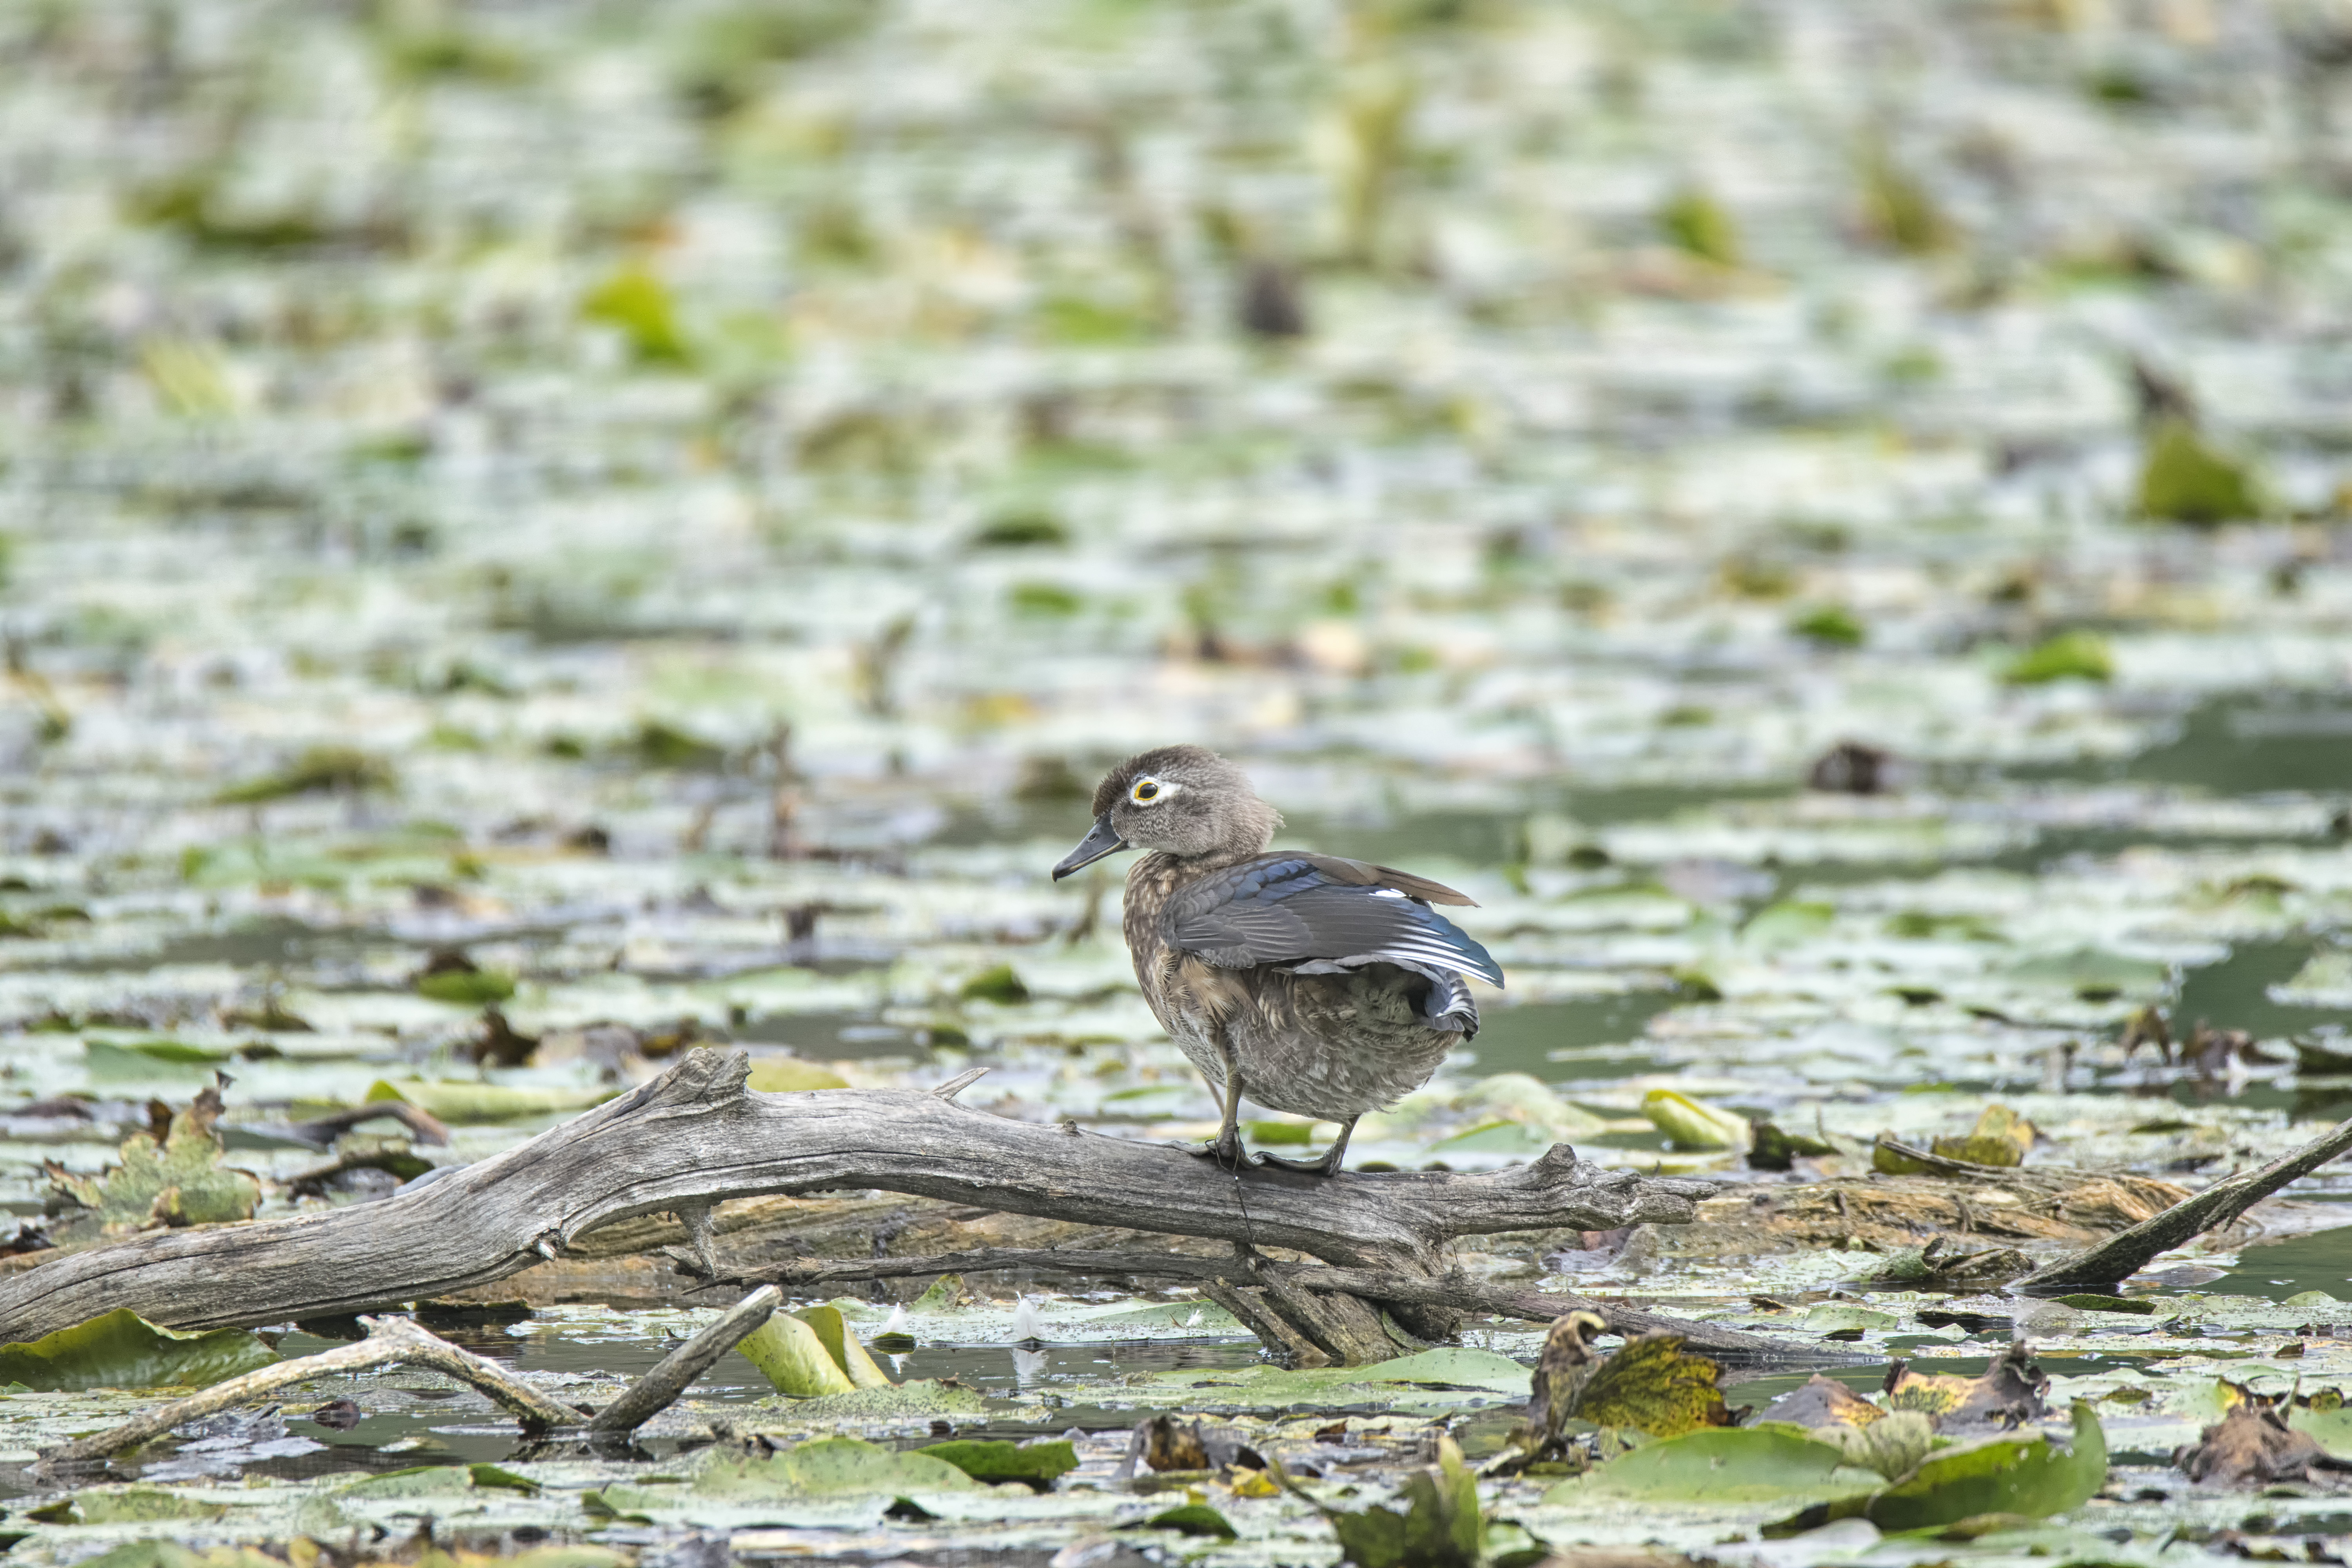
nature, bird, wood, flower, wildlife, fauna, duck, canada, vertebrate, sparrow, quebec, habitat, canard, sherbrooke, oiseau, branchu, old world flycatcher, natural environment, perching bird